Chair (officer)

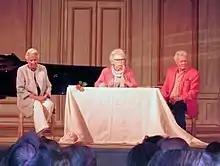
Christina Magnuson, as chairman, presides over the 2016 annual meeting of the Friends of the Ulriksdal Palace Theater.

The chair, also chairman, chairwoman, or chairperson, is the presiding officer of an organized group such as a board, committee, or deliberative assembly. The person holding the office, who is typically elected or appointed by members of the group or organisation, presides over meetings of the group, and is required to conduct the group's business in an orderly fashion.